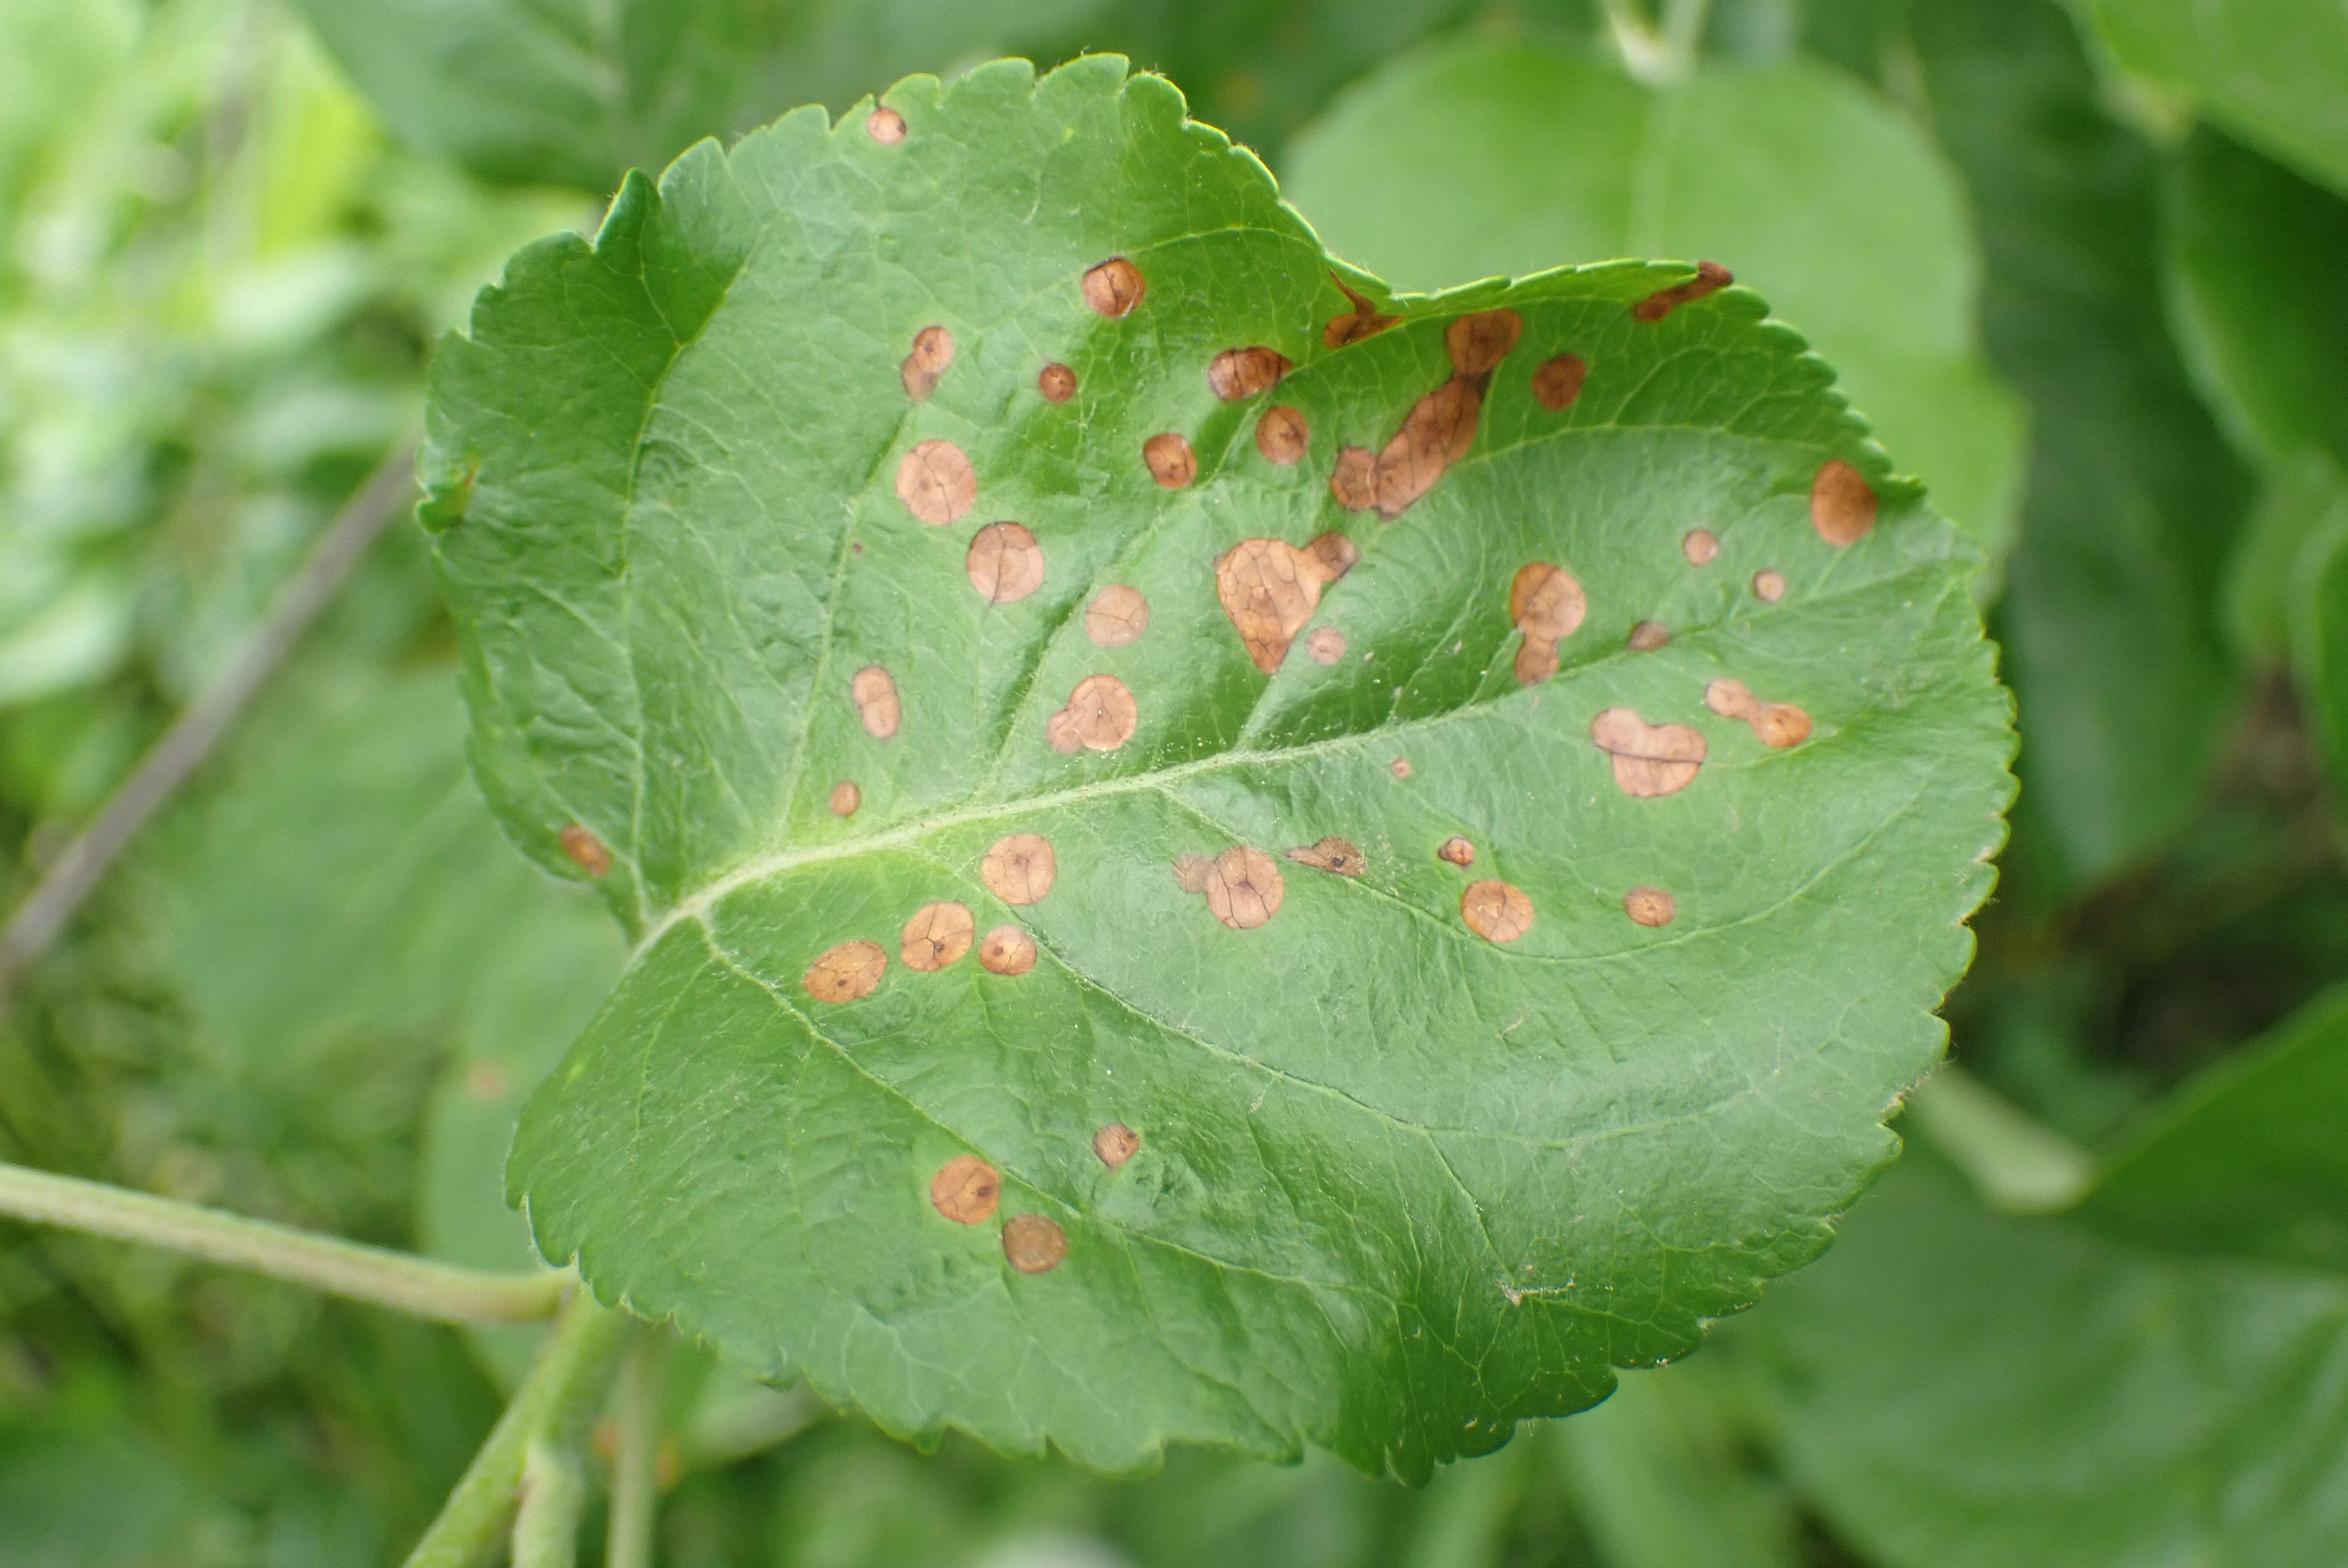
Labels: frog_eye_leaf_spot